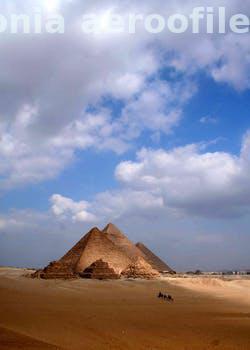
Label: Watermark